Seerhein

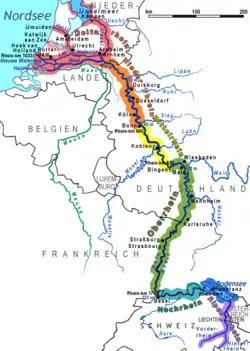
Sections of the Rhine:

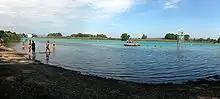
The Lake Rhine ("Seerhein") near Gottlieben

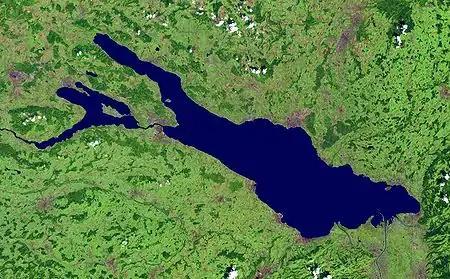
Satellite image of the Lake Constance Basin. Between the larger Upper Lake Constance and the smaller Lower Lake Constance, the "Seerhein" can be seen.

The Seerhein extends over a length of from the old bridge and Dominicans Island across the Rhine in Constance in the east to the island of Triboldingerbohl in the west. Narrow side channels extend between this island, the islands of and and the Wollmatinger Ried. The Seerhein is between and wide and between and deep. About halfway along the river, there is an unnamed, shallow, widening, which looks a bit like a small lake. The Seerhein has two creeks as tributaries, both on the left side: the Dorfbach near Gottlieben and the Grenzbach ("Border Brook") on the western city limits of Constance.